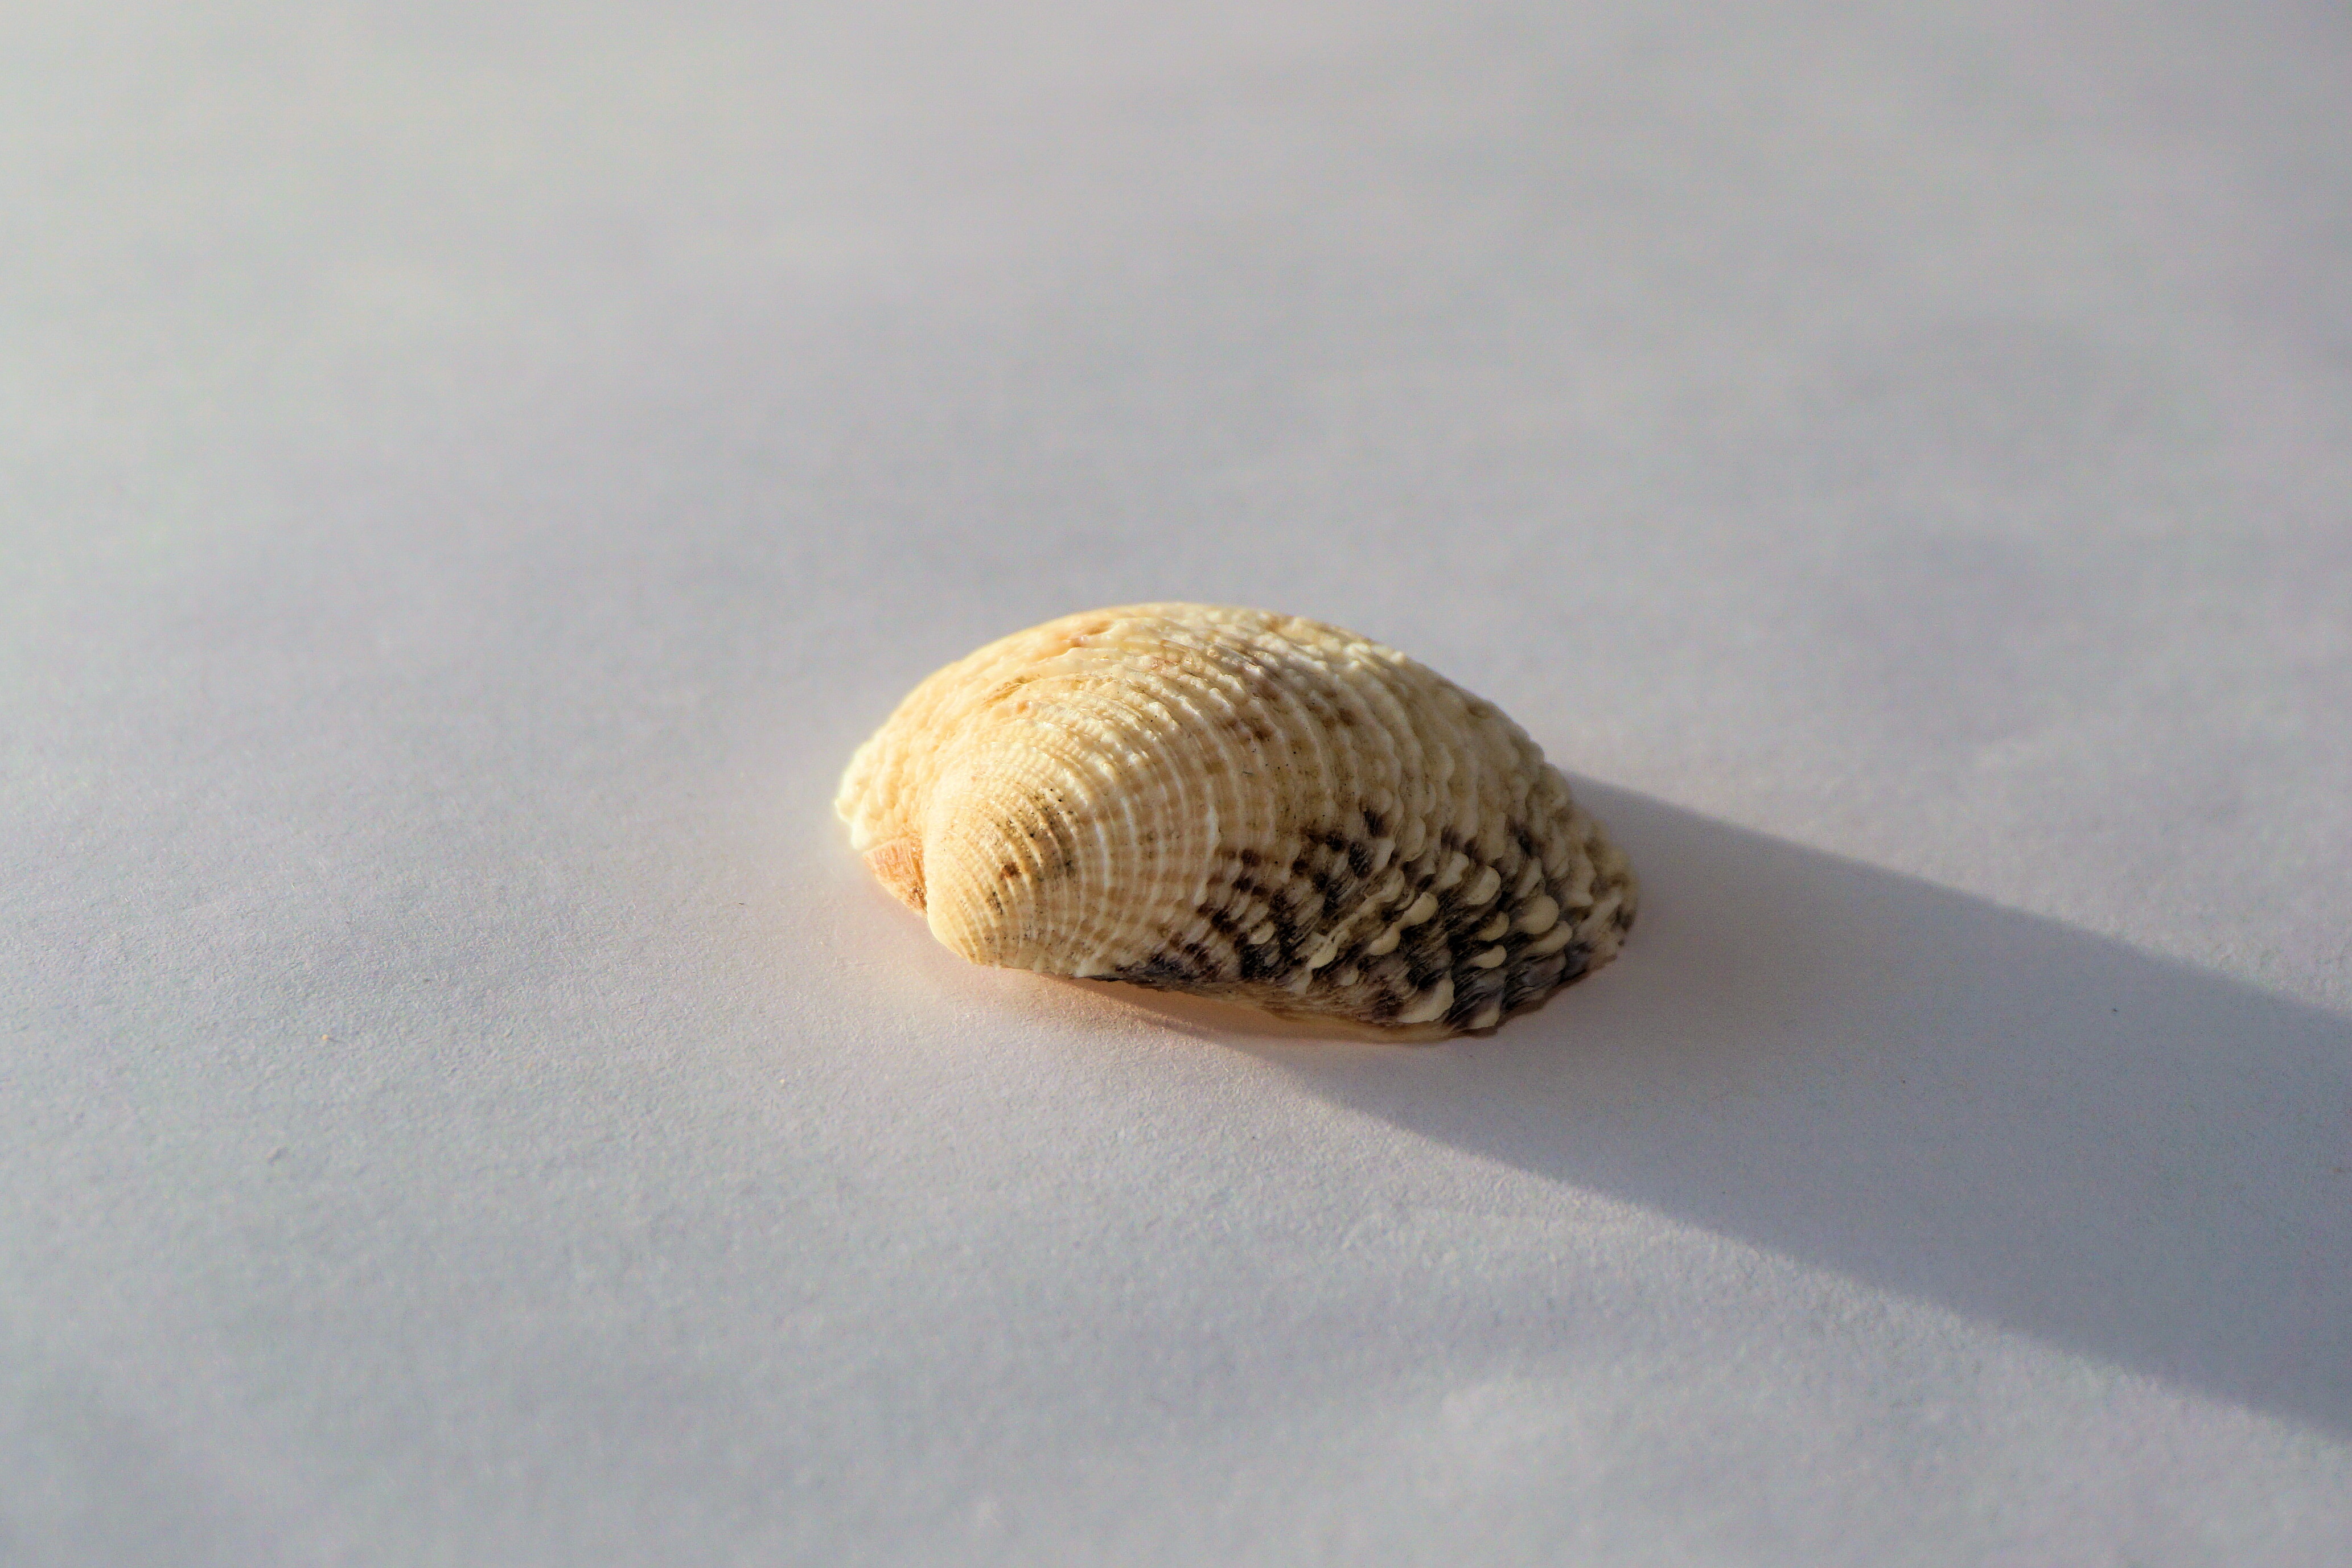
hand, beach, sea, water, nature, produce, holiday, shell, invertebrate, seashell, snail, hedgehog, souvenir, macro photography, sand beach